Nigeria

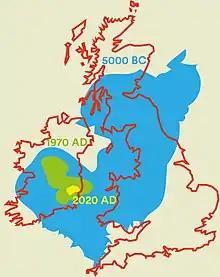
Shrinking of Lake Chad in north-eastern Nigeria, with the outline of the British Isles for size comparison

Nigeria is located in western Africa on the Gulf of Guinea and has a total area of , making it the world's 32nd-largest country. Its borders span , and it shares borders with Benin, Niger, Chad, and Cameroon (including the separatist Ambazonia) . Its coastline is at least . Nigeria lies between latitudes 4° and 14°N, and longitudes 2° and 15°E. The highest point in Nigeria is Chappal Waddi at . The main rivers are the Niger and the Benue, which converge and empty into the Niger Delta. This is one of the world's largest river deltas and the location of a large area of Central African mangroves.